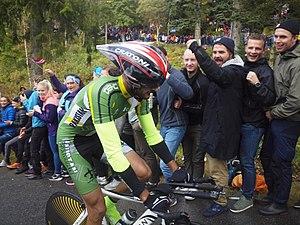
Awais Khan, né le 20 avril 1994, est un coureur cycliste pakistanais.